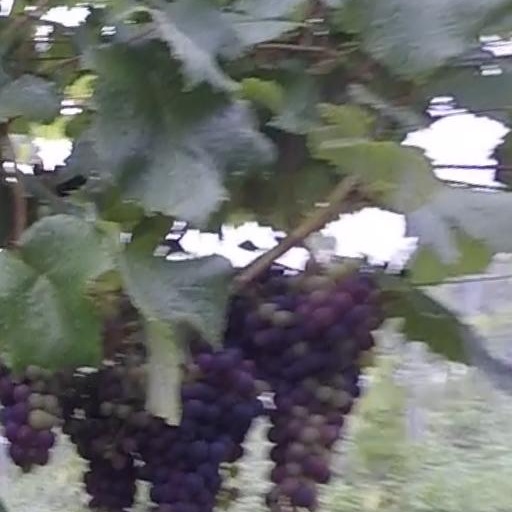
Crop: grape